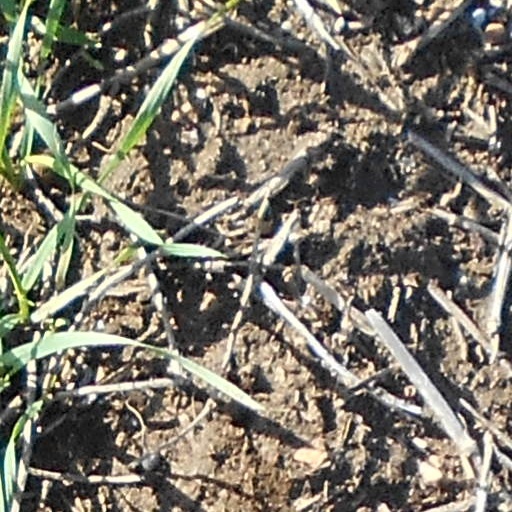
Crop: wheat